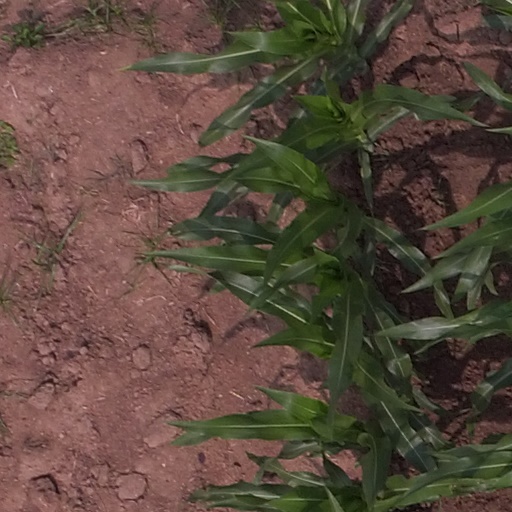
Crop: maize; corn